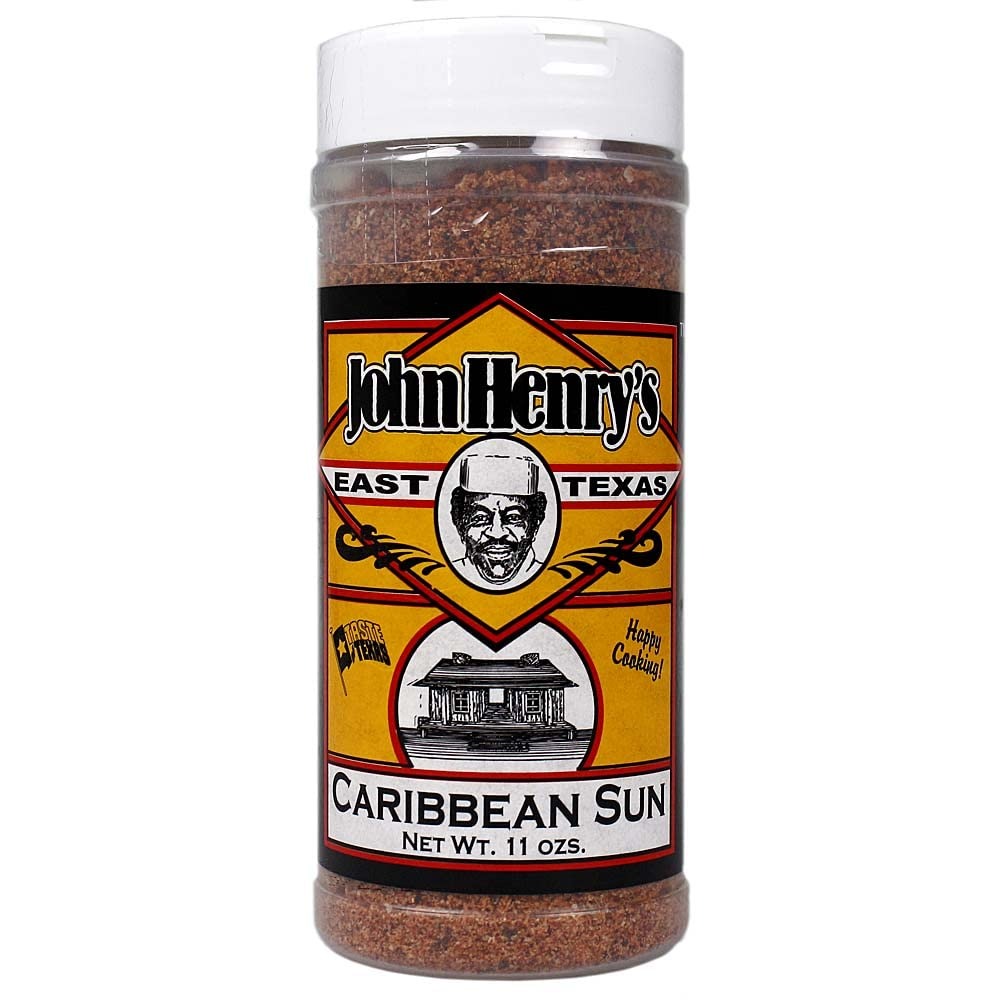
Item Name: John Henry's Caribbean Sun Seasoning Cayenne Pepper Herb Fruit Rub 11 Oz Bottle
Bullet Point 1: 11 ounces of delicious and exotically flavorful Caribbean Sun Seasoning
Bullet Point 2: Crafted by internationally known culinary and BBQ Master, John Henry
Bullet Point 3: Adds incredible flavor to chicken, brisket, ribs, steaks, seafood, or vegetables
Bullet Point 4: Flavor notes of fruit, herbs, and a little kick of Cayenne pepper
Bullet Point 5: Proudly made in the USA
Product Description: John Henry's Caribbean Sun Seasoning Cayenne Pepper Herb Fruit Rub 11 Oz Bottle John Henry's Caribbean Sun Seasoning is a celebration of tropical and exotic flavors with an East Texas twist. This is a very refreshing and exquisite blend of herbal and fruit rub blended with premium spices, including a hint of Cayenne pepper. An excellent seasoning when you wish to elevate the flavor of anything smoked, grilled, baked, or fried. Incredible on chicken, brisket, ribs, steaks, seafood, or vegetables. Tropical flavor joins John Henry's award-winning barbeque sauces, spices, and rubs — and now these loved and famous flavors can be yours. Proudly made in the USA. Features 11 ounces of delicious and exotically flavorful Caribbean Sun Seasoning Crafted by internationally known culinary and BBQ Master, John Henry Adds incredible flavor to chicken, brisket, ribs, steaks, seafood, or vegetables Flavor notes of fruit, herbs, and a little kick of Cayenne pepper Proudly made in the USA
Value: 11.0
Unit: Ounce

Price: 16.95